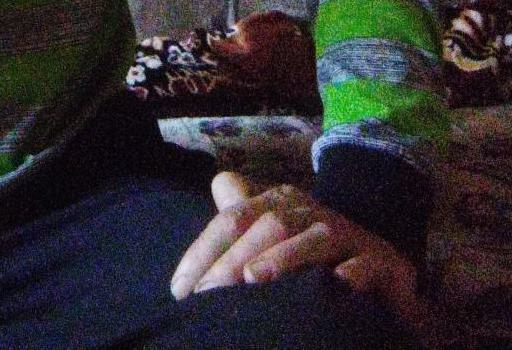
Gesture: no_gesture